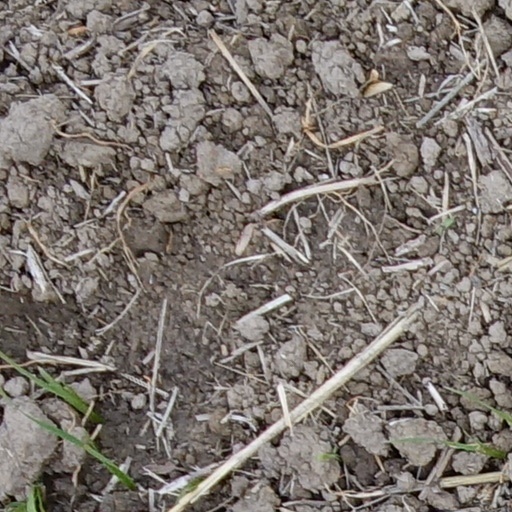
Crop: wheat